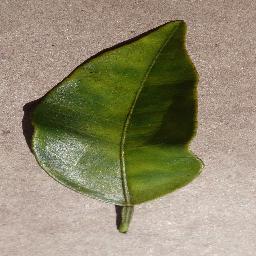
Label: Orange___Haunglongbing_(Citrus_greening)